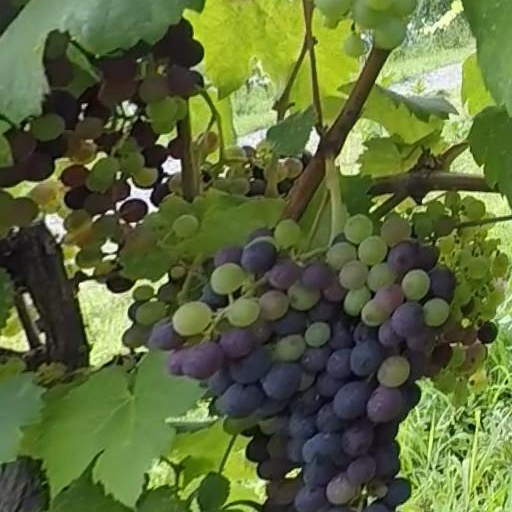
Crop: grape